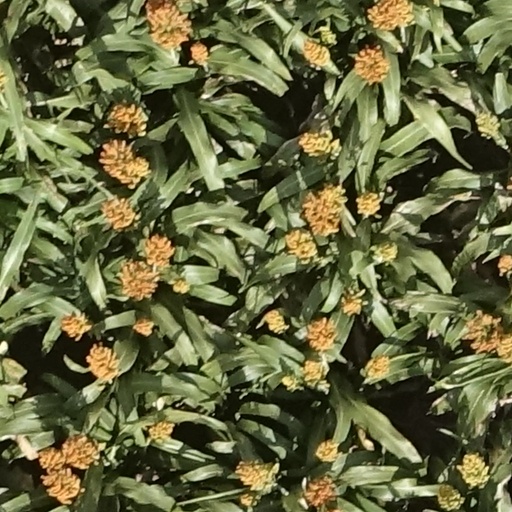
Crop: sorghum